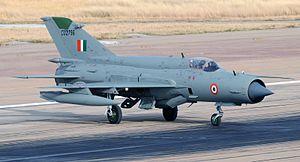
La confrontation indo-pakistanaise de 2019 est un conflit militaire indo-pakistanais actuellement en cours au Jammu-et-Cachemire.